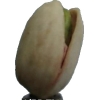
Label: pistachio